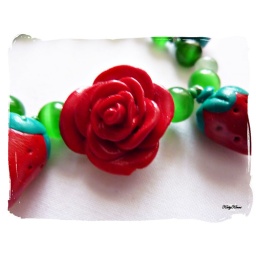
My two favourite red things in life beautiful roses and delicious strawberries. SOLD